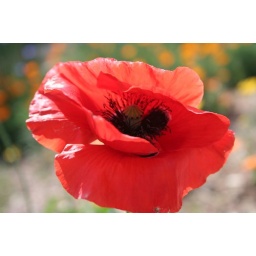
red poppy with orange in bg